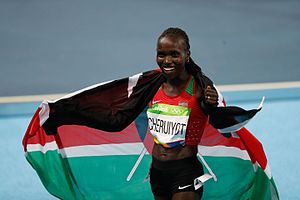
Atletik under sommer-OL 2016 - 5000 meter løb (damer)
Vivian Cheruiyot, vinder af kvindernes 5000 meter løb
Kvindernes 5000 meter løb under sommer-OL 2016 i Rio de Janeiro fandt sted d. 16. august og 19. august på Olympic Stadium.